Victor M. Place

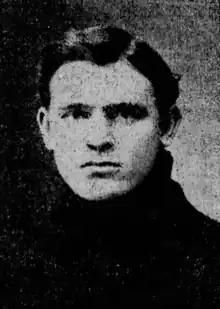
Place as Dartmouth captain, 1902

Victor Morton Place (November 26, 1876 – June 16, 1923) was an American college football player and coach, and lawyer. He played football at Dartmouth College from 1900 to 1902, serving as the team captain in 1902. He served as the head football coach at Ohio Wesleyan University from 1903 to 1905, at the University of Washington from 1906 to 1907, and at the University of Notre Dame in 1908, compiling a career record of 30–24–6. His single loss as Notre Dame's head coach was at an away game against the Michigan Wolverines, a significant football rival since 1887.